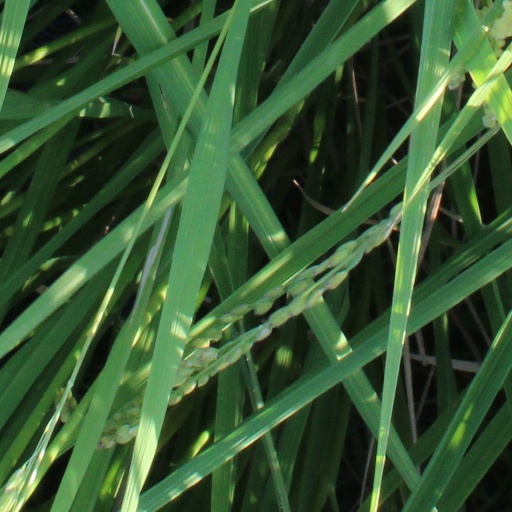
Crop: rice